99th Infantry Regiment (France)

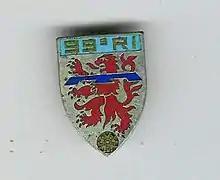
Unit insignia

The 99th Infantry Regiment (French - "99e régiment d'infanterie" or "99e RI") was an infantry regiment of the French Army. It was formed in 1791 by renaming the Royal Deux-Ponts Regiment and fought in the French Revolutionary Wars before being merged into another unit in 1803.